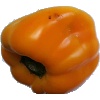
Label: Pepper Yellow 1